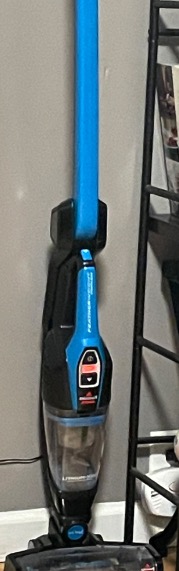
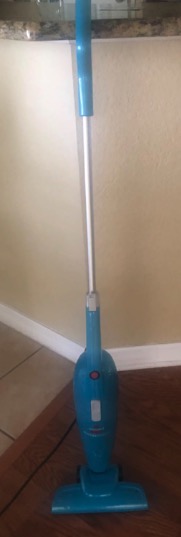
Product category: items_vacuum
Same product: no